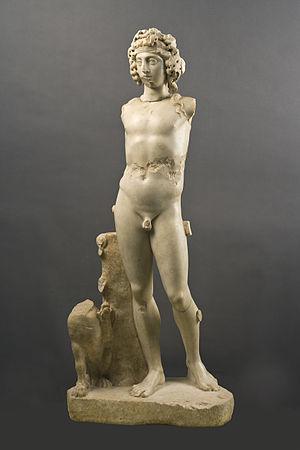
Le musée d’Almería représente la plus importante institution du système muséal de la province, en hébergeant la plus grande et la plus représentative collection d’objets archéologiques de la même.